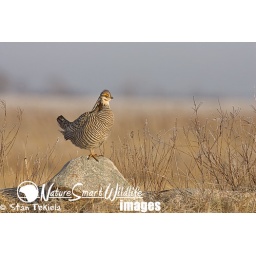
Greater Prairie Chicken (Tympanuchus cupido)male standing on rock taken in Lac Qui Parle county, Minnesota April. Wild